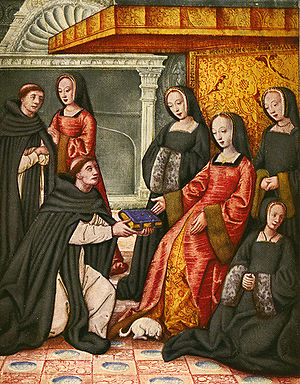
Anne af Bretagne / Personlige karaktertræk
Anne som dronning modtager en bog som roser berømte kvinder, malet af Jean Perréal.
Anne af Bretagne var regerende hertuginde af Bretagne fra 1488 indtil sin død, og dronning af Frankrig fra 1491 til 1498 som hustru til Karl 8. og fra 1499 til sin død som hustru til Ludvig 12. Hun er den eneste kvinde, der har været dronning af Frankrig to gange. Under De Italienske Krige blev Anne også dronning af Napoli fra 1501 til 1504 og hertuginde af Milano 1499-1500 og fra 1500 til 1512.